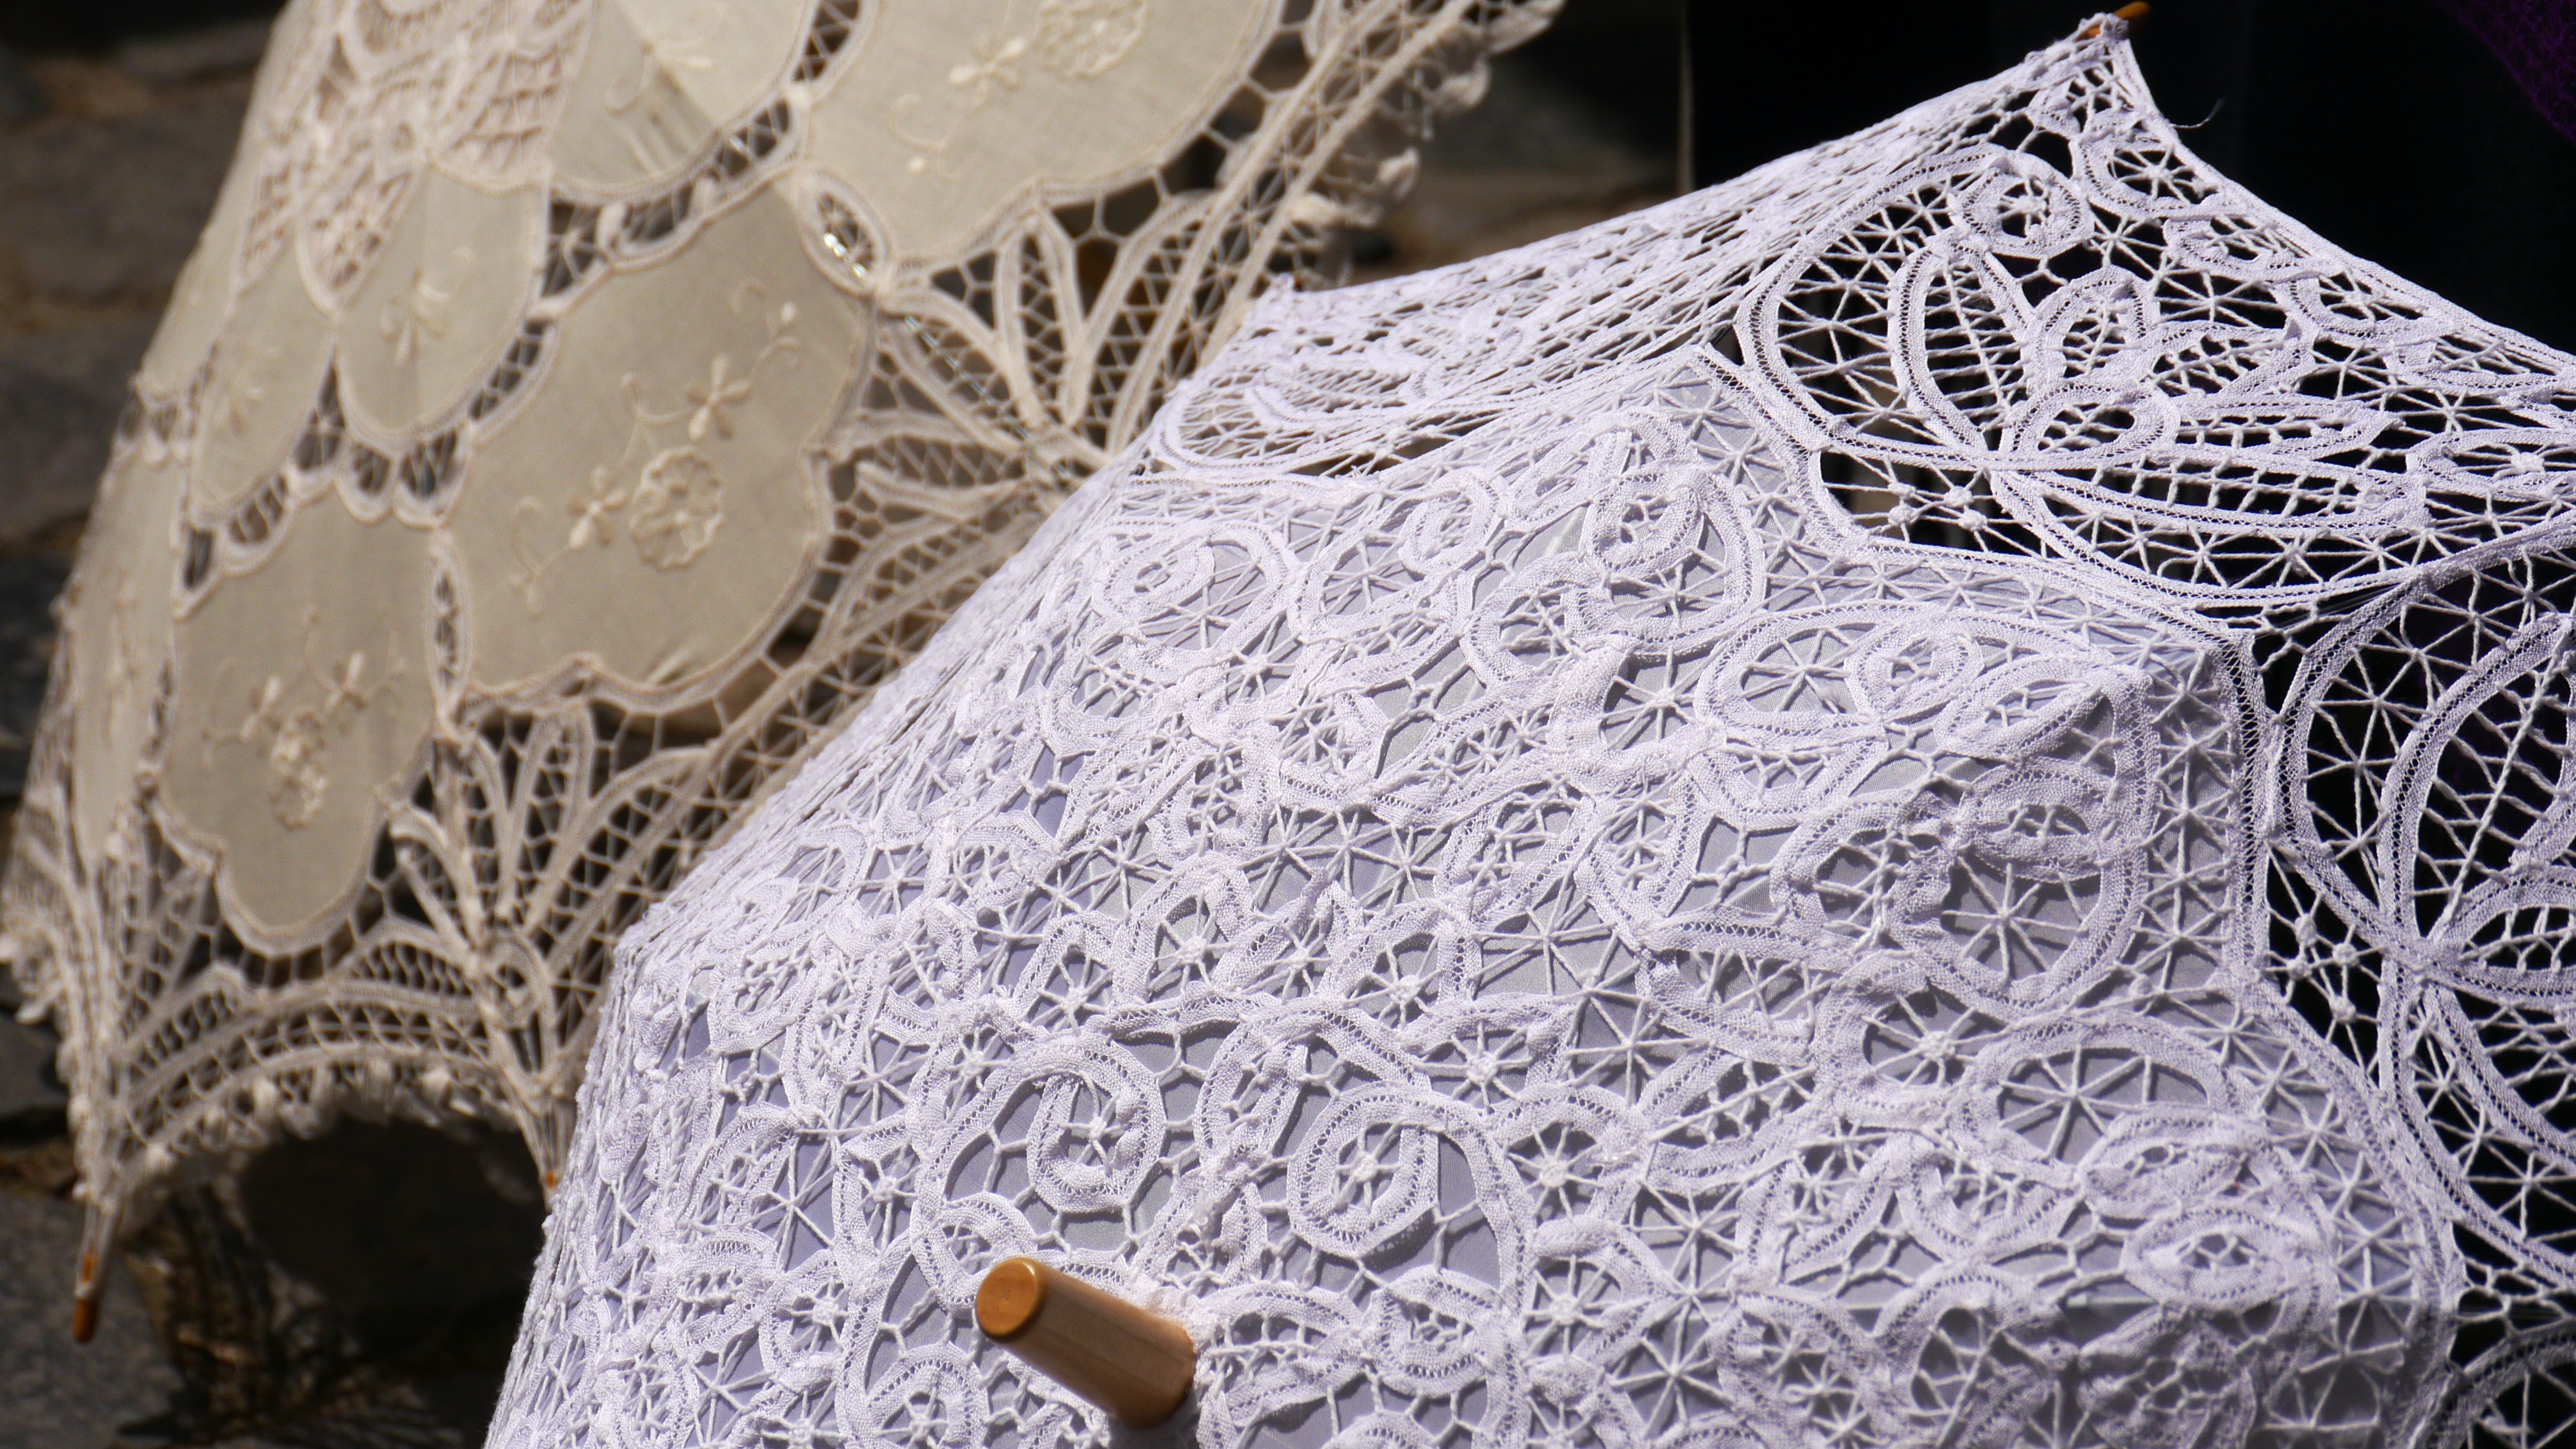
pattern, lace, fashion, clothing, material, crochet, textile, art, design, doily, sun umbrellas, fashion accessory